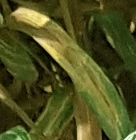
Label: Wheat___Yellow_Rust